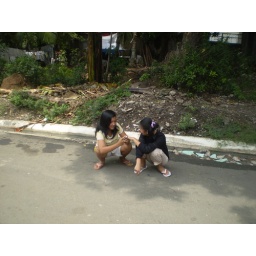
girls sitting alone the road by our place in quezon city